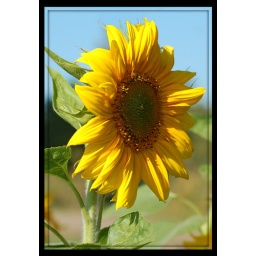
One of the sunflowers in a field at the apple orchard.